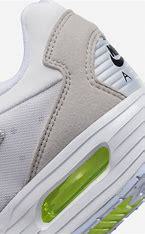
Brand: Nike
Model: Air Max Solo